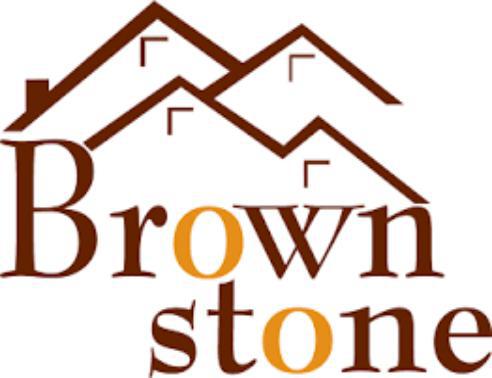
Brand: brownstone
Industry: Necessities